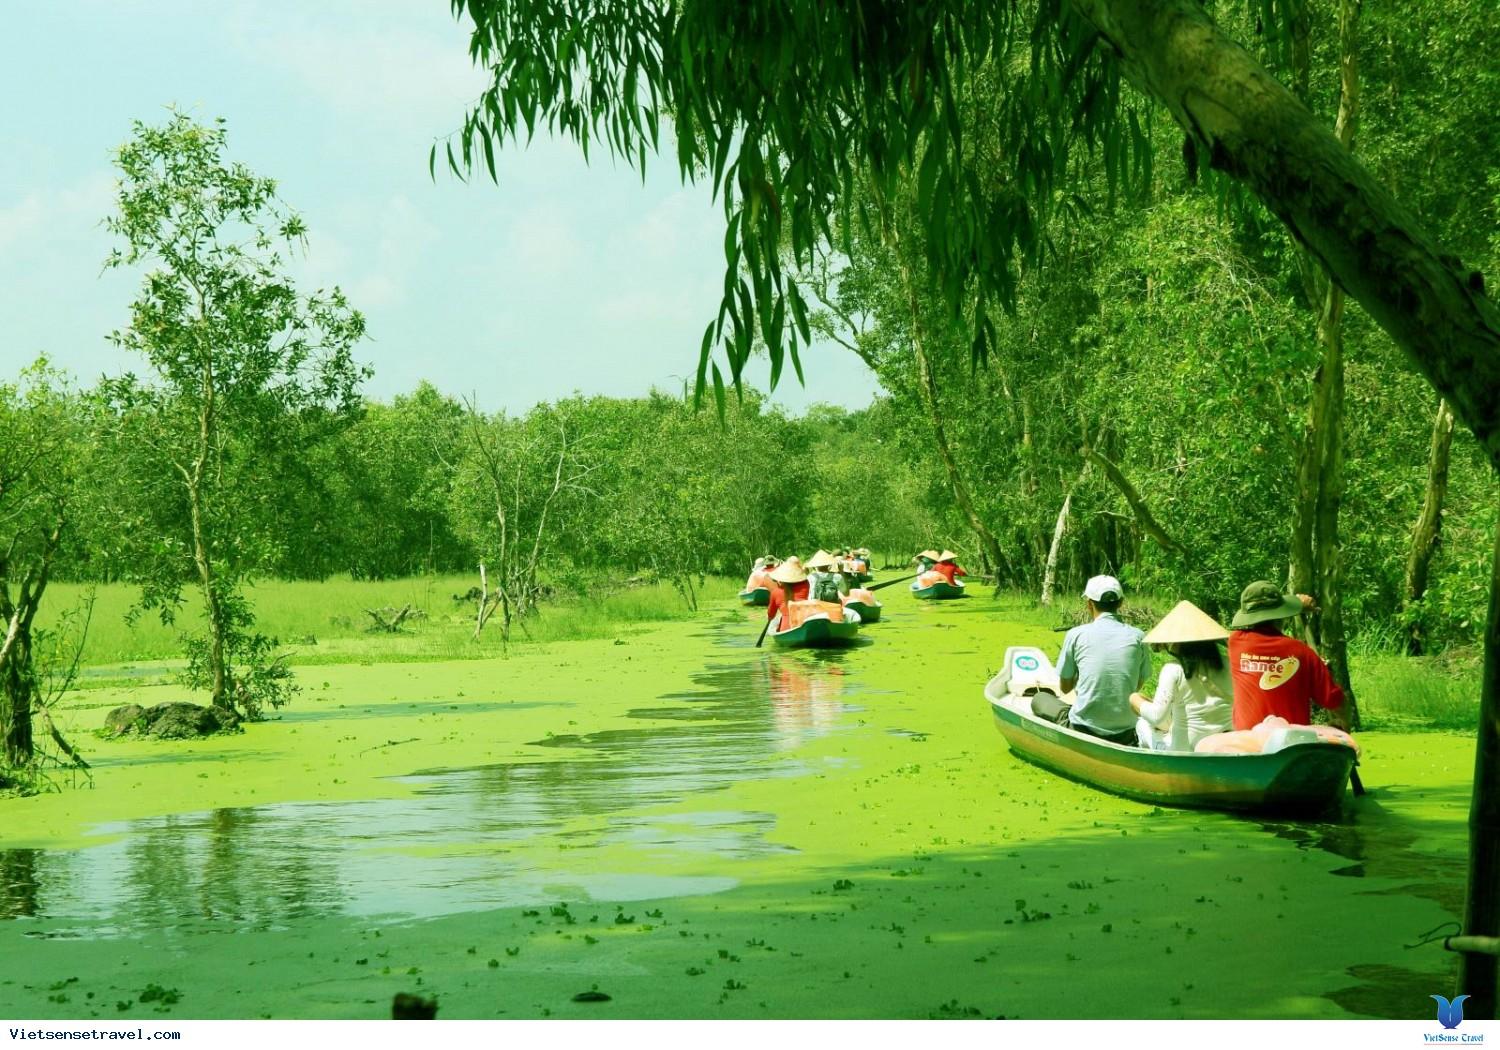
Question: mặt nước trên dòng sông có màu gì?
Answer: mặt nước có màu xanh lá